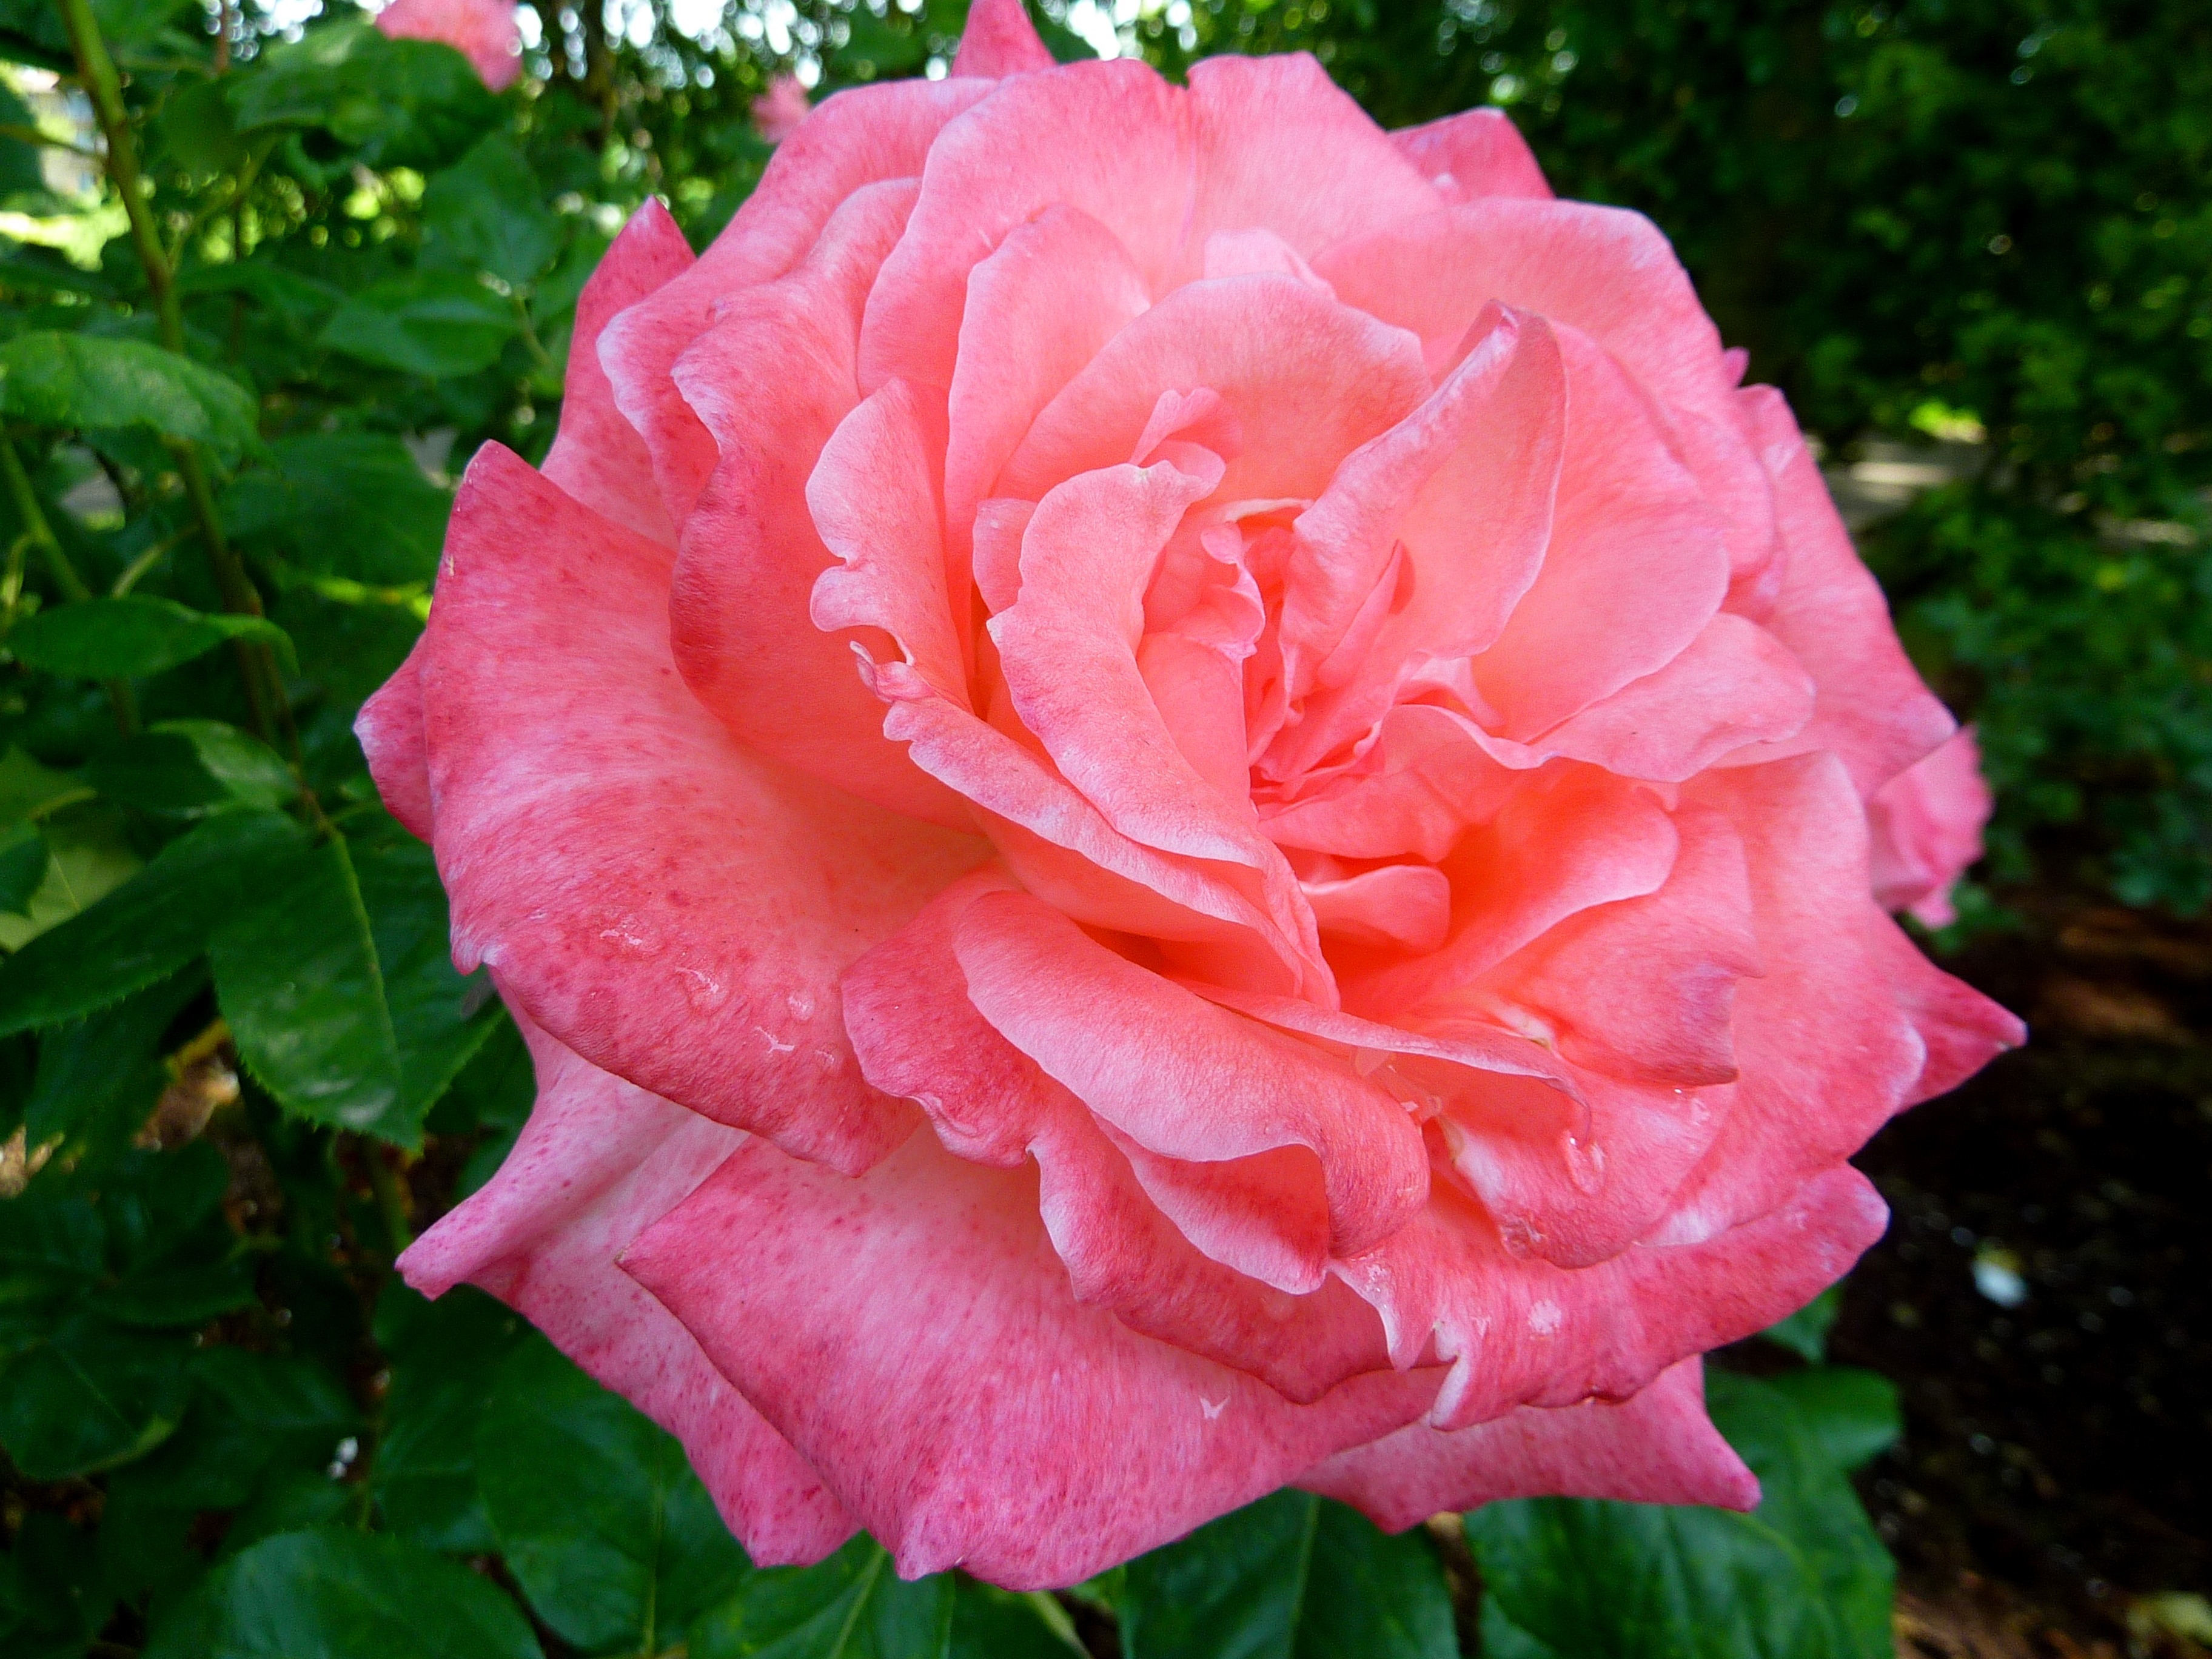
nature, blossom, plant, flower, petal, bloom, floral, love, rose, romance, romantic, blooming, pink, flora, petals, shrub, beauty, passion, beautiful, floribunda, fragrance, flowering plant, garden roses, rose family, china rose, land plant, rosa centifolia, rose order